History of Coventry

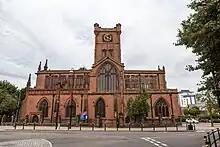
The Church of St John the Baptist

A sumptuous banquet was prepared in honour of King James I's visit to the city in 1617, but relations between the monarchy and Coventry deteriorated later when protests were made against his son's request for a considerable contribution of "ship-money" in 1635. Consequently, when the English Civil War broke out between King Charles I and Parliament, Coventry became a stronghold of the Parliamentarian forces. On several occasions Coventry was attacked by Royalists, but each time they were unable to breach the city walls.